Patrisse Cullors

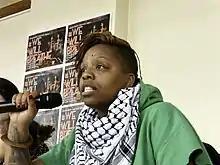
Cullors speaking in 2015

Cullors has taught at Otis College of Art and Design in the Public Practice Program. She has also taught in the Master's Arts in Social Justice and Community Organizing at Prescott College.